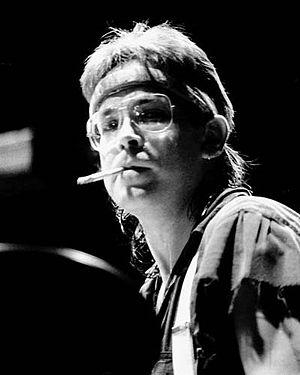
Jeffrey Thomas Porcaro, dit « Jeff », né le 1ᵉʳ avril 1954 à Hartford, dans le Connecticut, et mort le 5 août 1992 à Hidden Hills, en Californie, était un batteur américain. Il est l'un des musiciens de studio les plus prisés de la scène musicale des années 1970 avant de fonder en 1976, avec David Paich, le groupe rock Toto qui rencontra un important succès international. Il a succombé à une attaque cardiaque à l'âge de 38 ans.
Michael Joseph Porcaro dit Mike Porcaro, né le 29 mai 1955 à Hartford et mort le 15 mars 2015 à Los Angeles, est un bassiste de rock américain, ancien membre du groupe Toto.
Toto XIV est le treizième album studio de Toto, sorti le 20 mars 2015 en Europe et le 24 mars 2015 aux États-Unis sous le label Frontiers Records. Il fait suite à Falling in Between, paru en 2006. Produit par le groupe et C. J. Vanston, l'album marque le retour de Joseph Williams au chant, Steve Porcaro aux claviers et David Hungate à la basse. Steve Lukather et David Paich complètent la formation à la guitare et au piano. Simon Phillips choisit d'arrêter sa carrière avec Toto, qui recrute Keith Carlock pour le remplacer. Le groupe s'entoure également de musiciens de talent comme Lenny Castro et Leland Sklar.
Toto est un groupe de rock américain créé en 1976 par Jeff Porcaro et David Paich, auxquels se joignent Steve Lukather, Steve Porcaro, David Hungate et Bobby Kimball. Après des débuts prometteurs, le groupe atteint la consécration dans les années 1980 avec son album Toto IV. En 1982, Mike Porcaro remplace David Hungate à la basse. En moins de dix ans, Toto change plusieurs fois de chanteur principal, engageant Fergie Frederiksen, Joseph Williams puis Jean-Michel Byron. En août 1992, Toto doit faire face à la mort accidentelle de son membre cofondateur, Jeff Porcaro, remplacé par l'Anglais Simon Phillips.